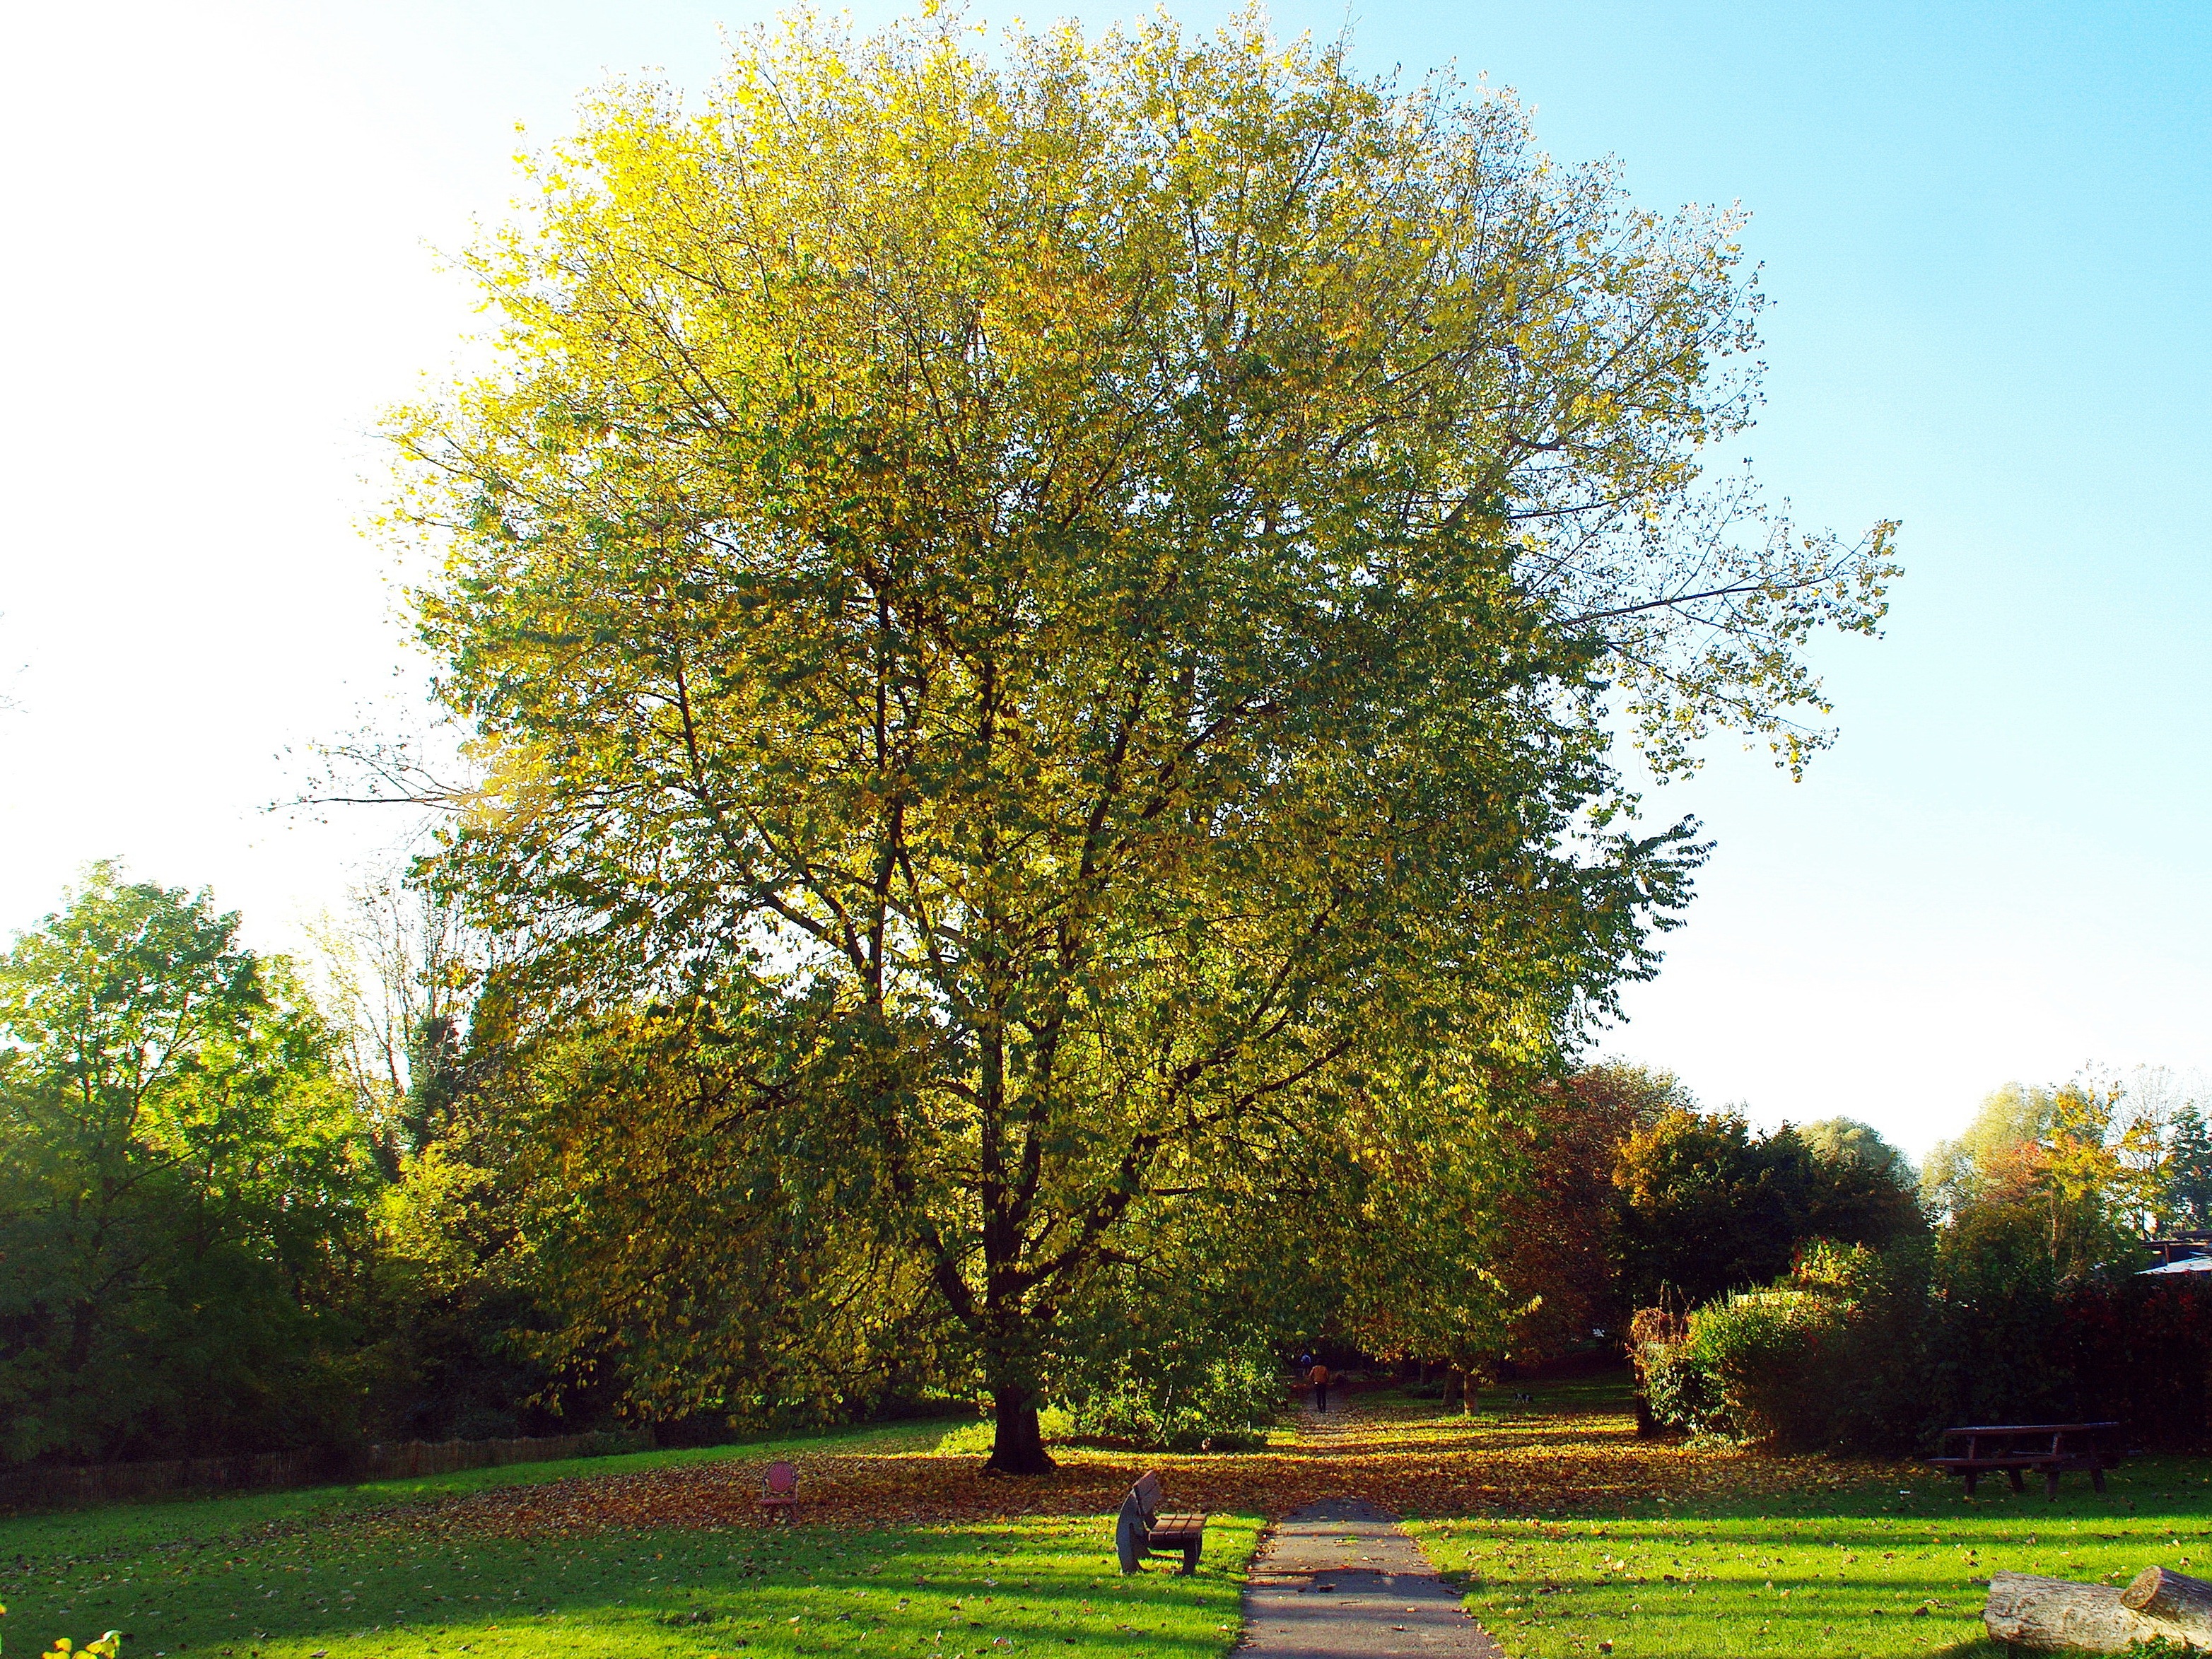
tree, nature, plant, meadow, leaf, fall, flower, autumn, park, nostalgia, leaves, shrub, deciduous, oak, lille, grove, promenade, ecosystem, cherry, the gate, allee, flowering plant, maidenhair tree, woody plant, land plant